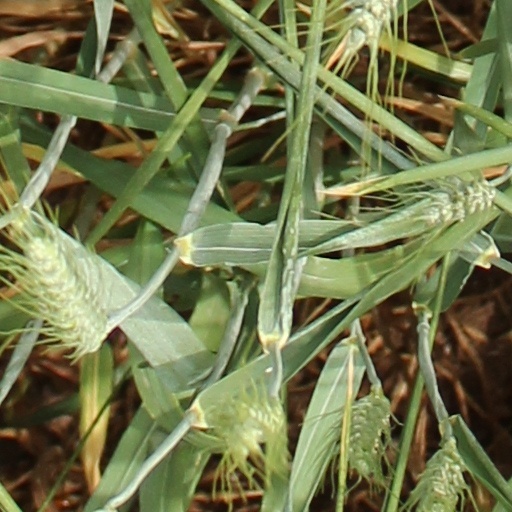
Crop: wheat